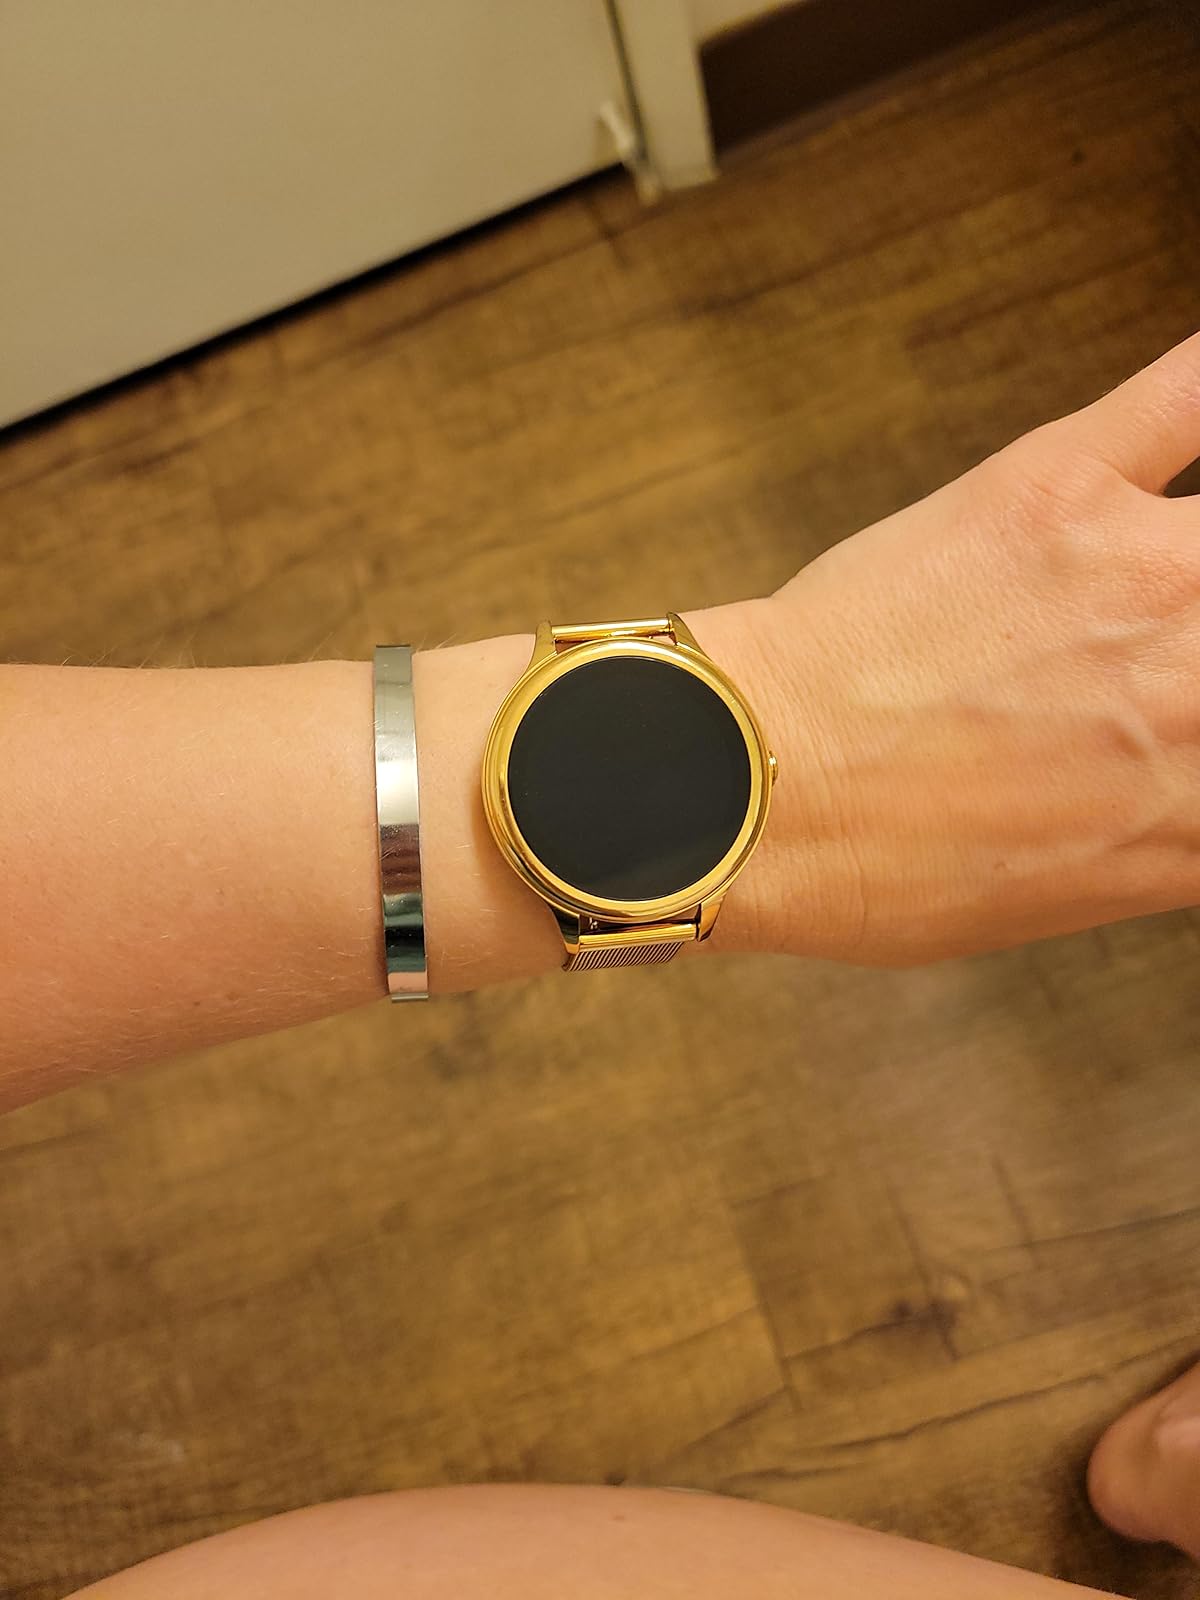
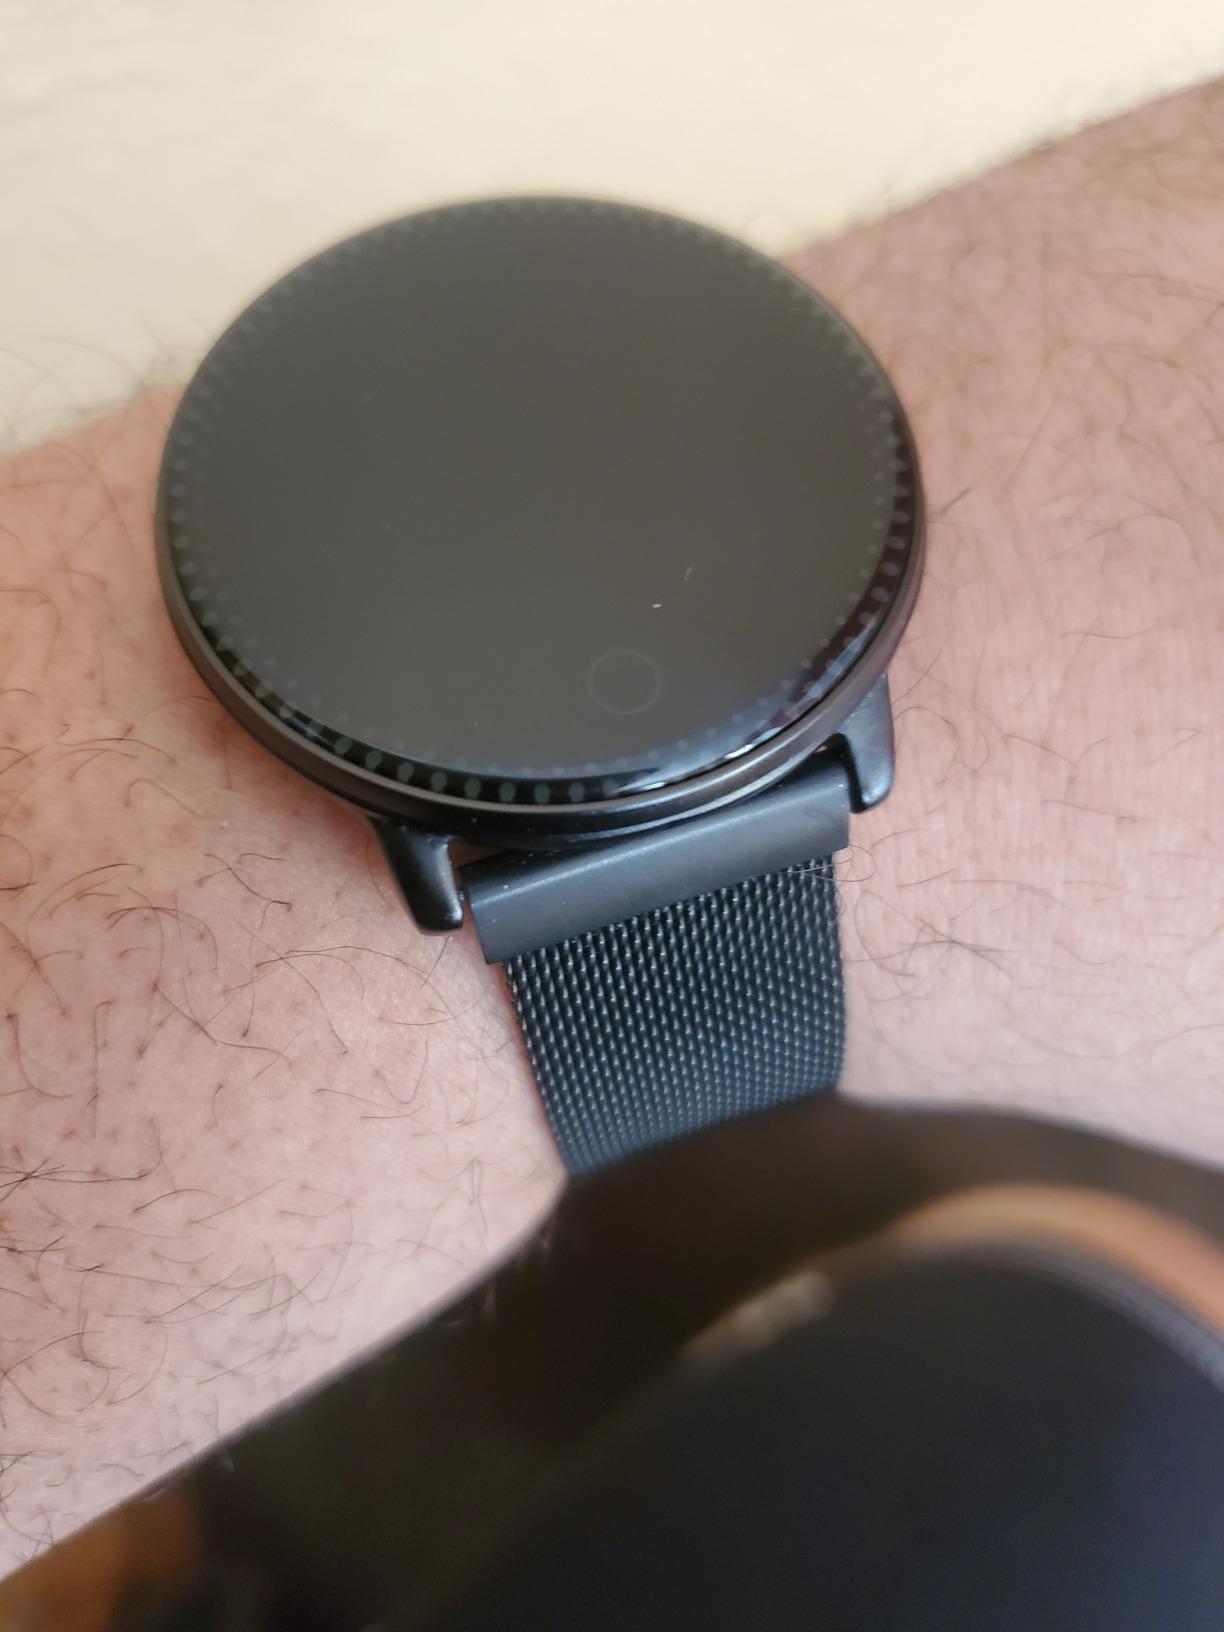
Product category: smartwatch
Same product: no